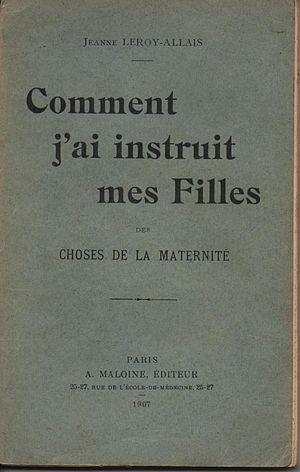
Livre ""Comment j'ai instruis mes filles des choses de la maternité""Jeanne Leroy-Allais (1853-1914) Maloine Paris 1907, 128 pages. Jeanne Allais est la soeur de Alphonse Allais."
L'éducation sexuelle consiste à informer sur la sexualité et à transmettre un certain nombre de valeurs et de recommandations.